Leoncio Alonso González de Gregorio, 22nd Duke of Medina Sidonia

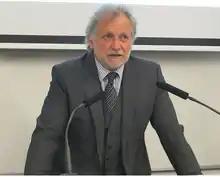
The Duke of Medina Sidonia in a conference at IE University, 2015

Leoncio Alonso González de Gregorio y Álvarez de Toledo, 22nd Duke of Medina Sidonia, GE (born 3 January 1956) is a Spanish aristocrat and historian. Born in Madrid, Medina Sidonia is the eldest son of Leoncio González de Gregorio y Martí and his wife Luisa Isabel Álvarez de Toledo, 21st Duchess of Medina Sidonia. The Duke is Professor of History at the University of Castile-La Mancha and of the Diplomatic School of the Ministry of Foreign Affairs and Cooperation.